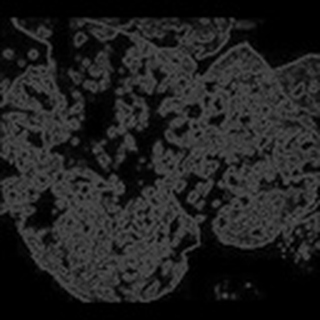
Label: cotton_powdery_mildew